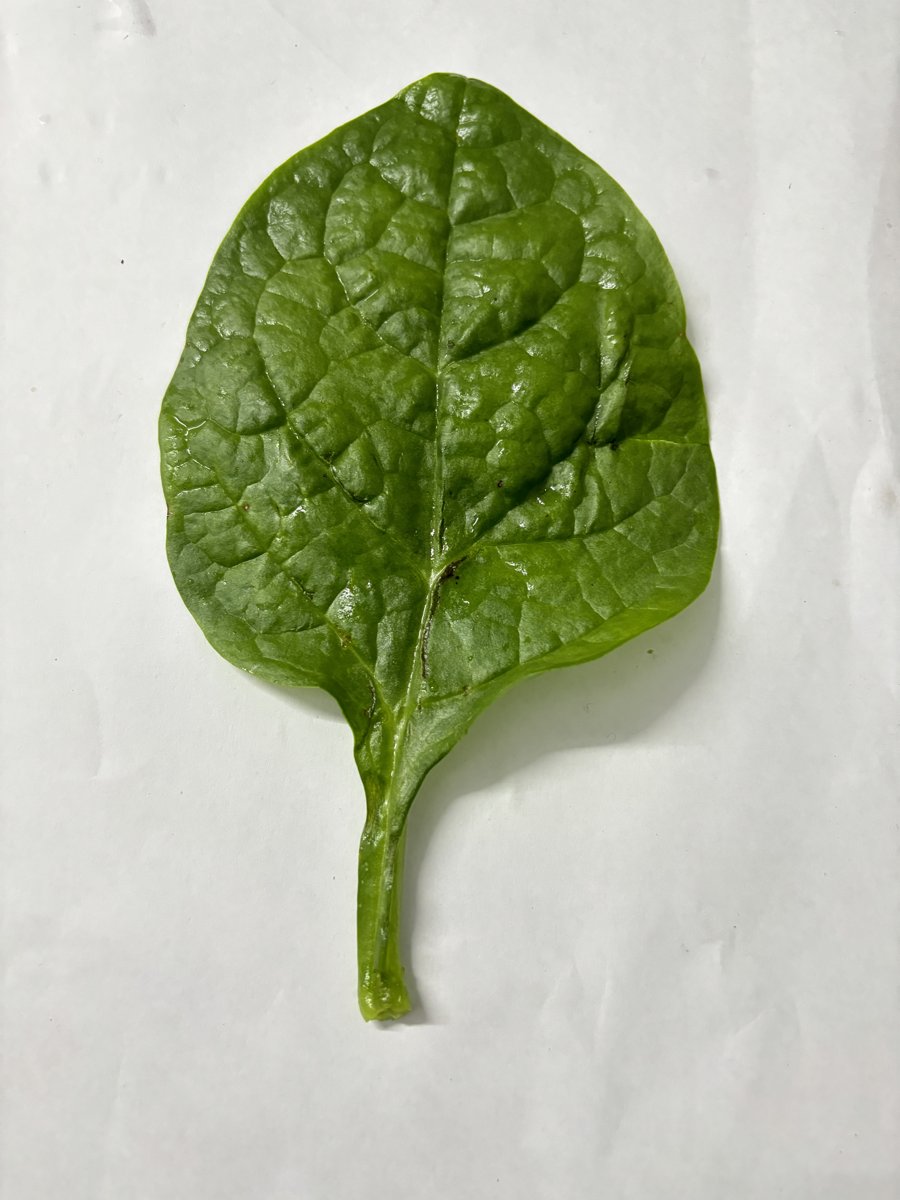
Label: Healthy-Leaf